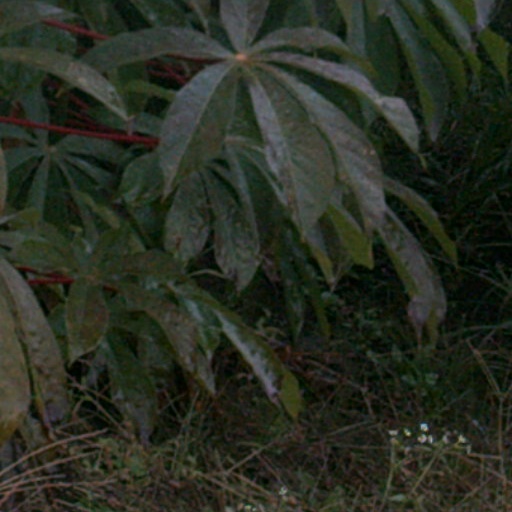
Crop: cassava